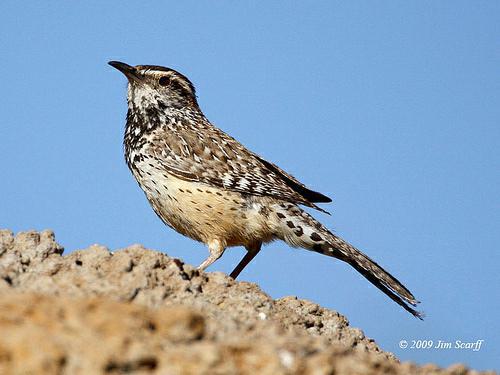
A photo of a cactus wren